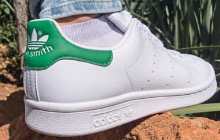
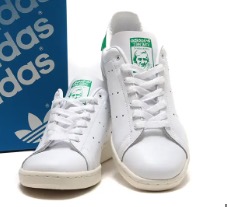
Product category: misc
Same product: yes